Stephen Lawn

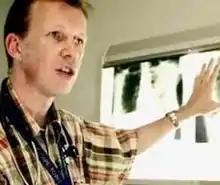
Stephen D. Lawn

Stephen David Lawn (13 March 1966 – 23 September 2016) was a Professor of Infectious diseases and Tropical medicine known for research on tuberculosis and HIV/AIDS.